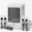
Label: television